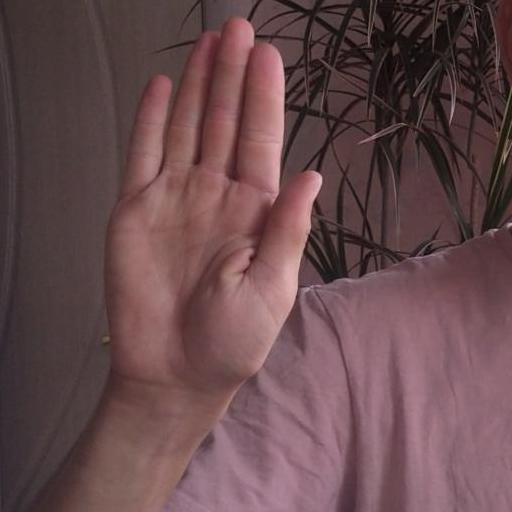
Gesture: stop